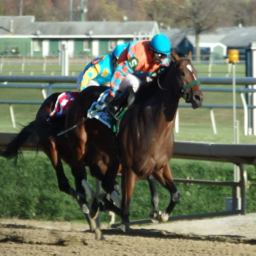
awesome speed prevailed in a hard - fought running of person , for - olds .